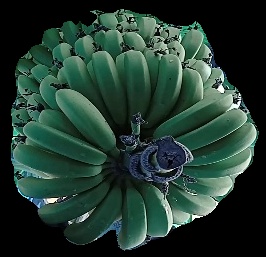
Variety: pachbale
Grade: grade1